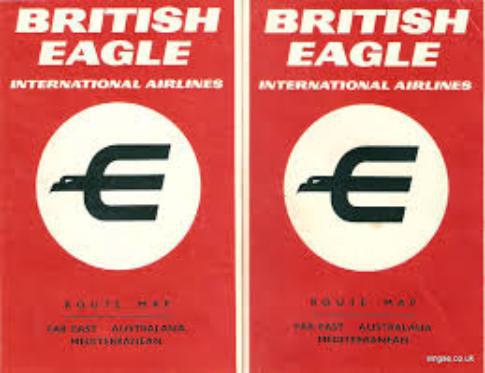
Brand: british eagle
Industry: Transportation